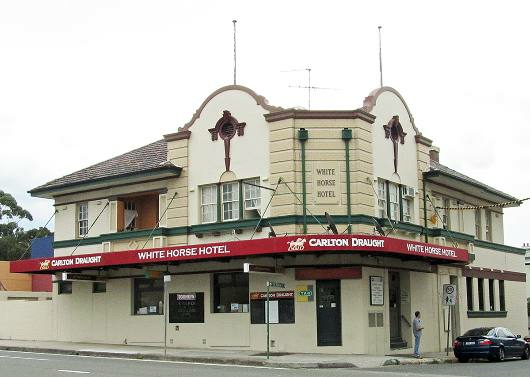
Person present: No